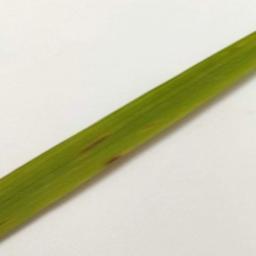
Label: Rice___Brown_Spot